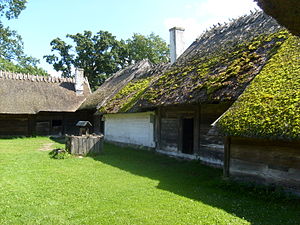
Tvillingegård fra Göinge, Skåne (Frilandsmuseet)
Tvillingegårdens gårdsplads
Tvillingegården fra Göinge er en gård, som oprindeligt stod i Näs, Norra Mellby, Hässleholms kommun i Skåne. Den blev i 1899 købt af Dansk Folkemuseum og opført på Frilandsmuseet, hvor den har været åben siden 1901.